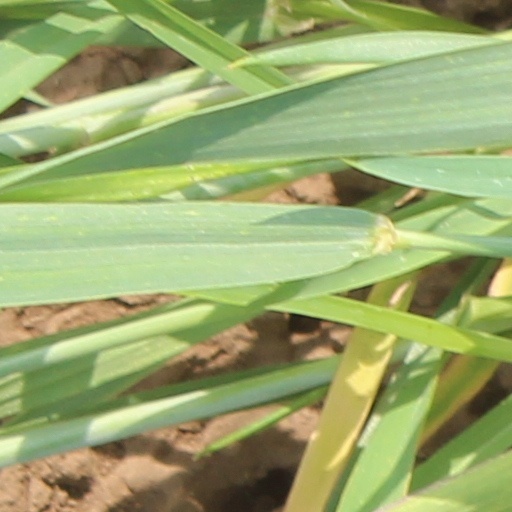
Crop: wheat